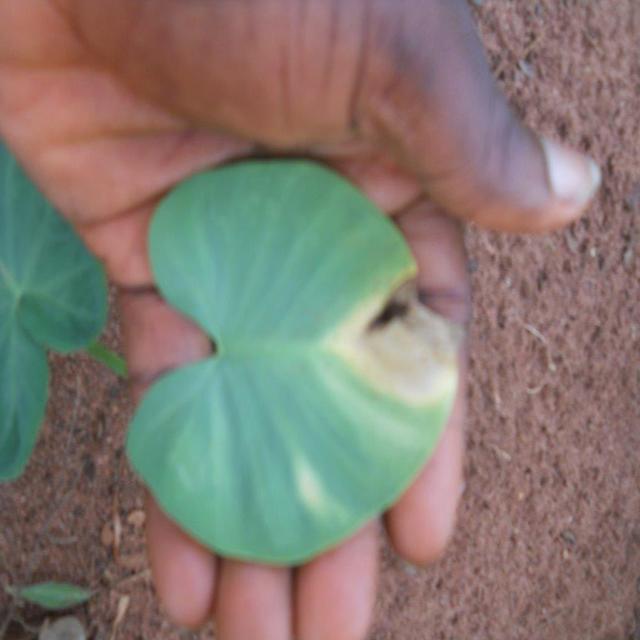
Label: Mid_Blight